West Kirby

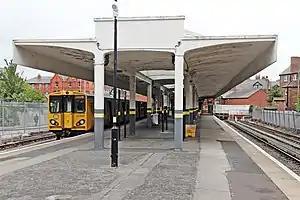
West Kirby station

St Bridget's Church is West Kirby's Church of England parish church, and the chancel of the present church dates from around 1320. St Andrew's Church is West Kirby's second Church of England church, originally built as a chapel of ease for St Bridget's, gaining its own parish in 1920.